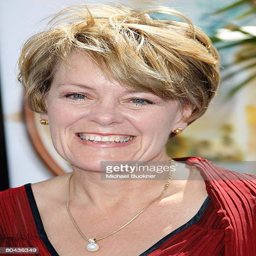
writer arrives at the premiere